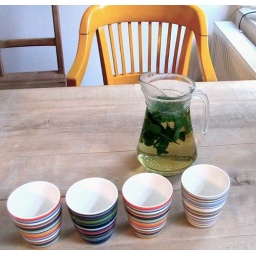
the kitchen table of a good friend of ours in germany